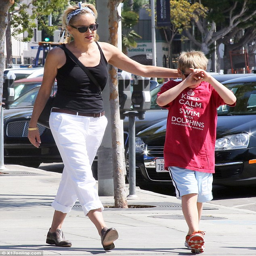
keep calm : kept her slim pins under wraps thanks to a pair of cropped white trousers